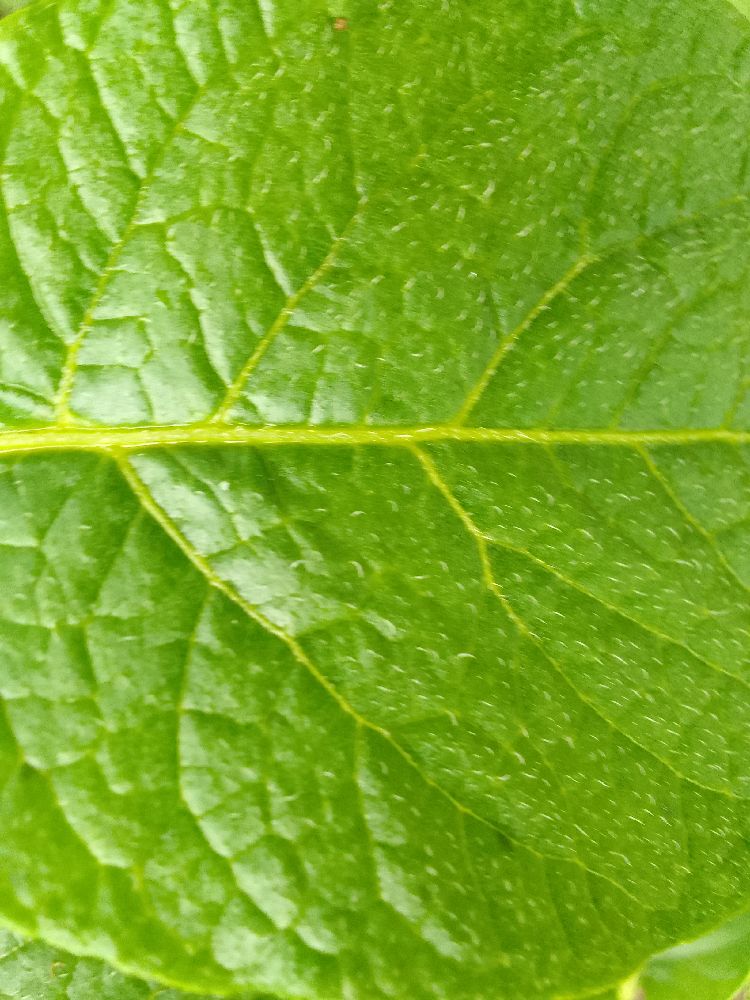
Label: Healthy